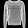
Label: Pullover